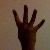
The image shows a hand gesture representing the number 4 in Indian Sign Language.